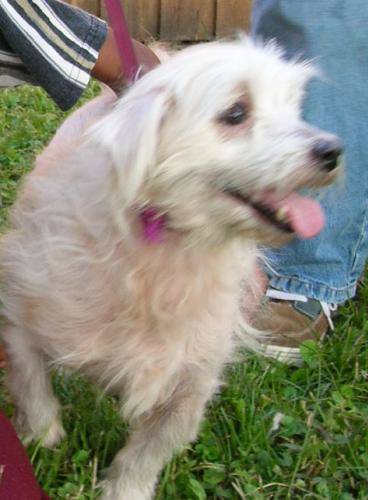
Label: dog